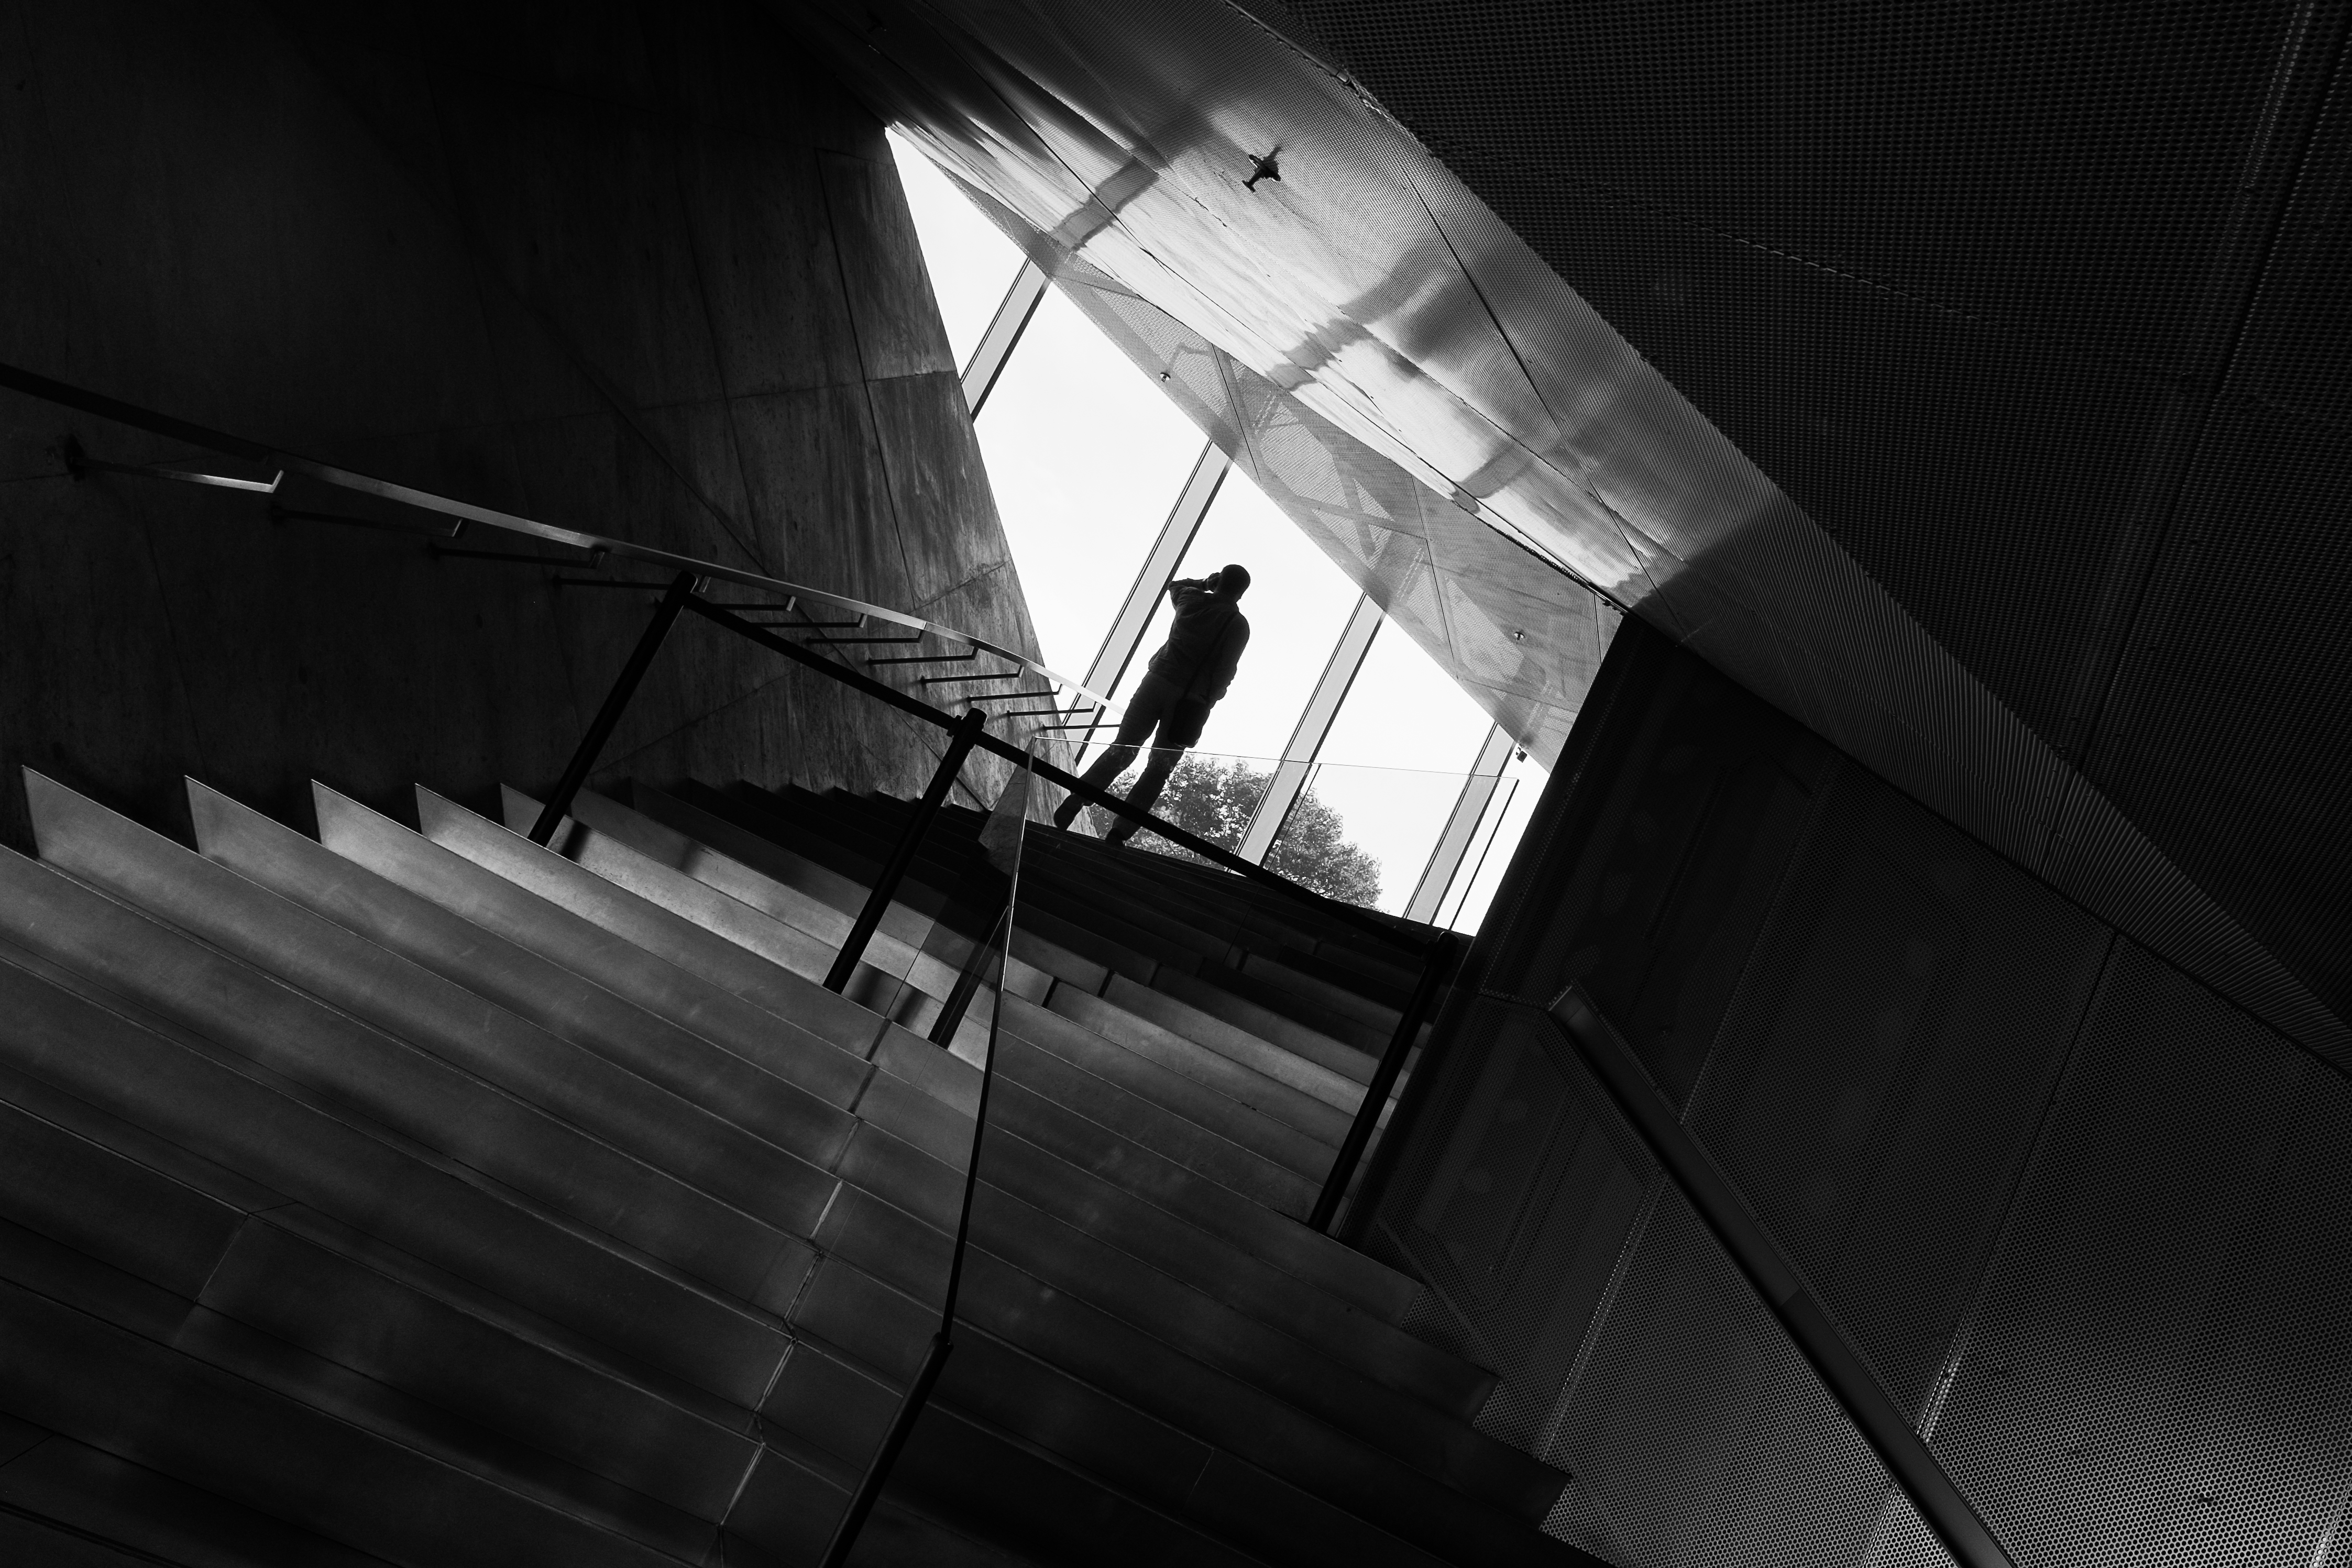
light, black and white, architecture, white, night, photography, sunlight, line, reflection, color, shadow, darkness, black, monochrome, lighting, symmetry, fineart, shape, porto, monochrome photography